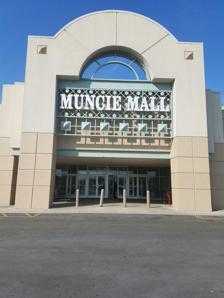
Building: Muncie Mall
Country: United States of America
Year built: 1970
Shopping mall in Muncie, Indiana Muncie Mall The entrance of the Muncie Mall Address 3501 N. Granville Ave. Opening date 1970 Developer Melvin Simon & Associates Management Hull Property Group Owner Hull Property Group No. of stores and services 30+ No. of anchor tenants 4 (1 open, 3 vacant) Total retail floor area 636,000 square feet No. of floors 1 (2 in former Carson’s) Public transit access MITS Website www.munciemall.com Muncie Mall is an enclosed shopping mall in Muncie, Indiana . Opened in 1970, it was developed by Melvin Simon & Associates, now known as Simon Property Group . The mall's original anchor stores were W. T. Grant , Britt's , Sears , and Ball Stores . In 2020 the mall had no anchor stores, although it continued to have over 30 inline tenants. Its anchor stores as they closed were JCPenney , Macy's , Carson's , and Sears . In 2021 the former Macy's building was bought by a discount store called Buyers Market. The mall is owned and managed by the Hull Property Group. History Stores Muncie Mall opened in 1970 with Britt's , W. T. Grant , and Sears as its anchor stores. Other major tenants upon opening included a National Tea supermarket and Osco Drug . Britt's later became L. S. Ayres and Grants later became J. C. Penney , respectively. Another major tenant was Ball Stores , which later became Elder-Beerman . In 1997, after L.S. Ayres vacated the central anchor spot for a new store in the mall, the former Ayres building became a new Elder-Beerman store. Elder-Beerman continued to operate a home goods store within the former Ball Stores. L.S. Ayres' newer store became Macy's in 2006. Books-A-Million opened its fourth Indiana store at the mall in the former Osco Drug in 2006. Old Navy , which replaced the Elder-Beerman home store, closed in 2010. The discount movie theater closed in the early 2000s, it has since been walled over and used for storage. A Target store opened outside the mall on the west side on March 5, 2003. Elder-Beerman became Carson's in 2012. On April 18, 2018, Carson's announced that its store would be closing as a result of liquidation of their parent company, Bon-Ton . The store closed on August 31, 2018. On May 31, 2018, Sears announced that they would also be closing as part of a plan to close 72 stores nationwide. Sears closed in September 2018. On May 31, 2019, it was announced that the owner of the mall will be returning the mall to the bank. On January 7, 2020, Macy's announced that they would be closing as part of a plan to close 125 stores nationwide. The store was set to close in April 2020, but due to the COVID-19 pandemic, it closed in March along with the temporary closure of the mall. In 2019, the former Carson's was used for a once a month flea market, which later closed. In 2021, Spirit Halloween occupied the space. Neither of them used the second floor. On June 4, 2020, JCPenney announced that it would be closing in October 2020 as part of a plan to close 154 stores nationwide, which will leave the mall without any anchor stores. The mall had seventeen permanently closed stores and restaurants as of July 2020. On June 18, 2021, Buyers Market (a discount store) bought and opened in the former Macy's, only using about 50% of the sales floor. In 2022, Spirit Halloween occupied the former Carson’s, they have been the only tenant in the space since they last used it in 2021. They Did not use the mall entrance. Muncie Mall, 1970 In 2022, Buyers Market Leased out the former JCPenney for storage. Although, some For Lease signs are still on the building. In 2023, Spirit Halloween occupied the former Carson’s for the third year in a row. They did not use the mall entrance. In January 2024, Woodmont Company sold the mall to Hull Property Group Ownership Muncie Mall was owned and operated by Simon Property Group prior to being spun off, along with some other Simon-owned properties, into newly formed Washington Prime Group (WPG) in 2014. In 2020, WPG CEO Louis G. Conforti referred to Muncie Mall as one of the company's "crappiest assets". WPG CFO Mark E. Yale announced the company's intention to default on mortgage loans secured by seventeen of the company's malls, including Muncie Mall, thus transitioning these malls to the company's lenders. The mall served as collateral for a $33.1 million loan from JPMBB Commercial Mortgage Securities Trust to WPG. The mall was closed temporarily at the start of the coronavirus outbreak. A receiver was appointed to manage and lease the mall on April 14, and the mall reopened under new management by the Woodmont Company on May 18. References